Oware

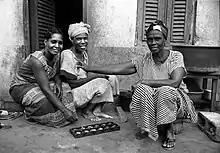
A game of "awale"

Oware is an abstract strategy game among the mancala family of board games (pit and pebble games) played worldwide with slight variations as to the layout of the game, number of players and strategy of play. Its origin is uncertain but it is widely believed to be of Ashanti origin.